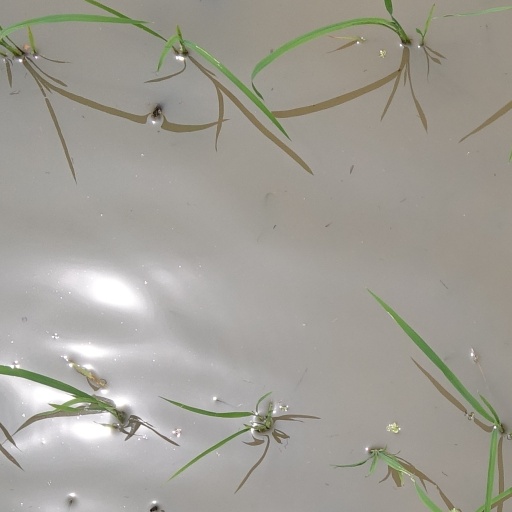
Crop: rice